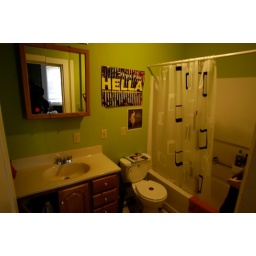
This bathroom, with full shower and bath is located in the back section of the building alongside the office area.